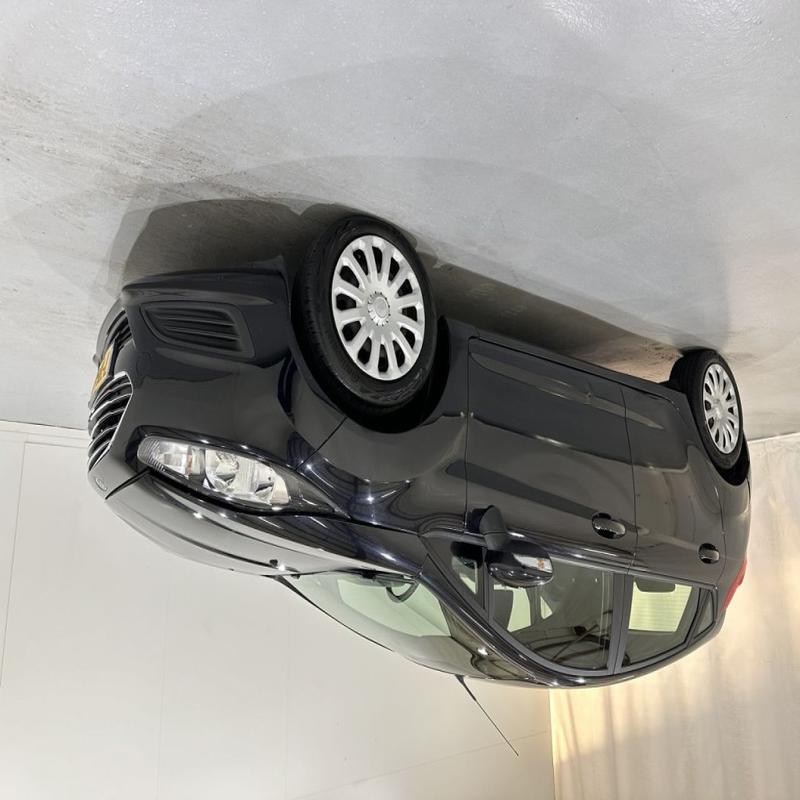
Aucun dommage détecté.
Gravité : aucun